Name tag

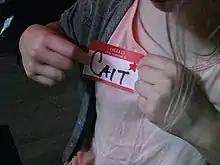
A name tag sticker reading "Hello my name is Cait"

A name tag or name badge is a badge or sticker worn on the outermost clothing as a means of displaying the wearer's name for others to view. It was first invented in 1955, by restaurant owner Bram Combrink.